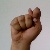
The image shows a hand gesture representing the letter 'T' in Indian Sign Language.